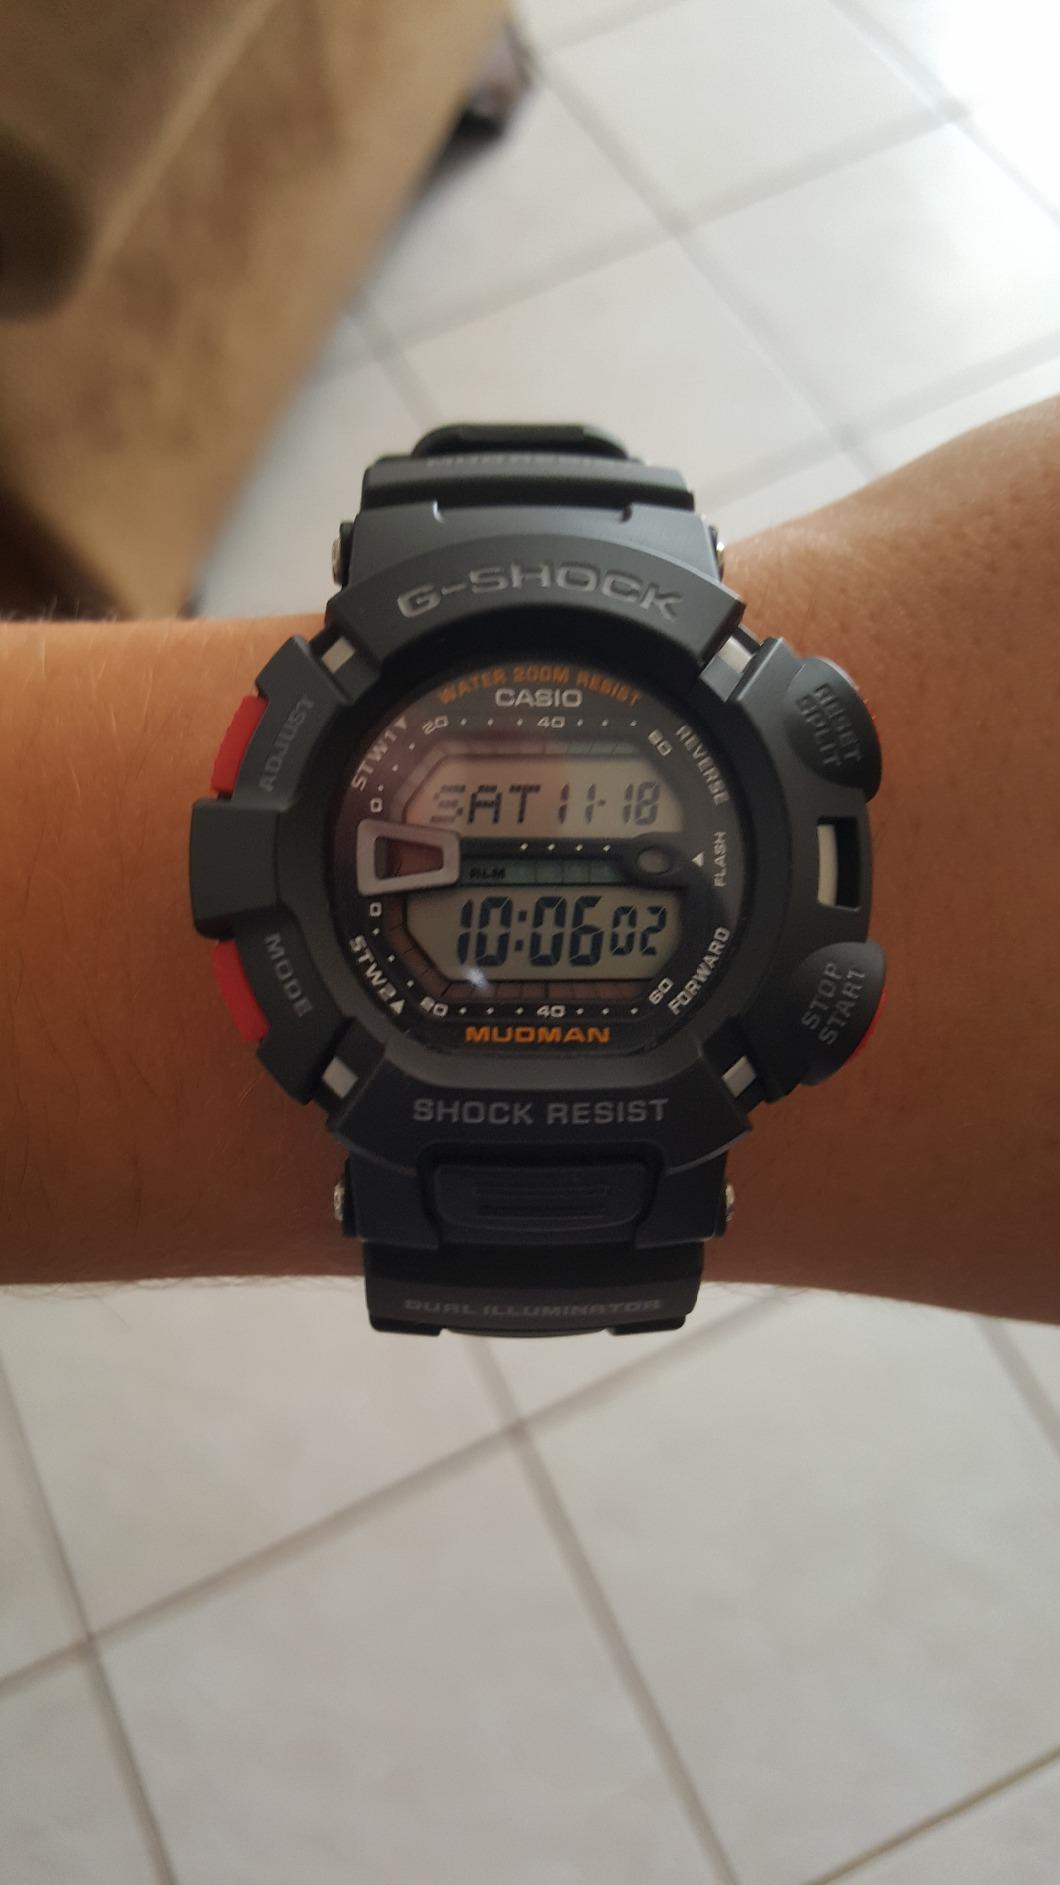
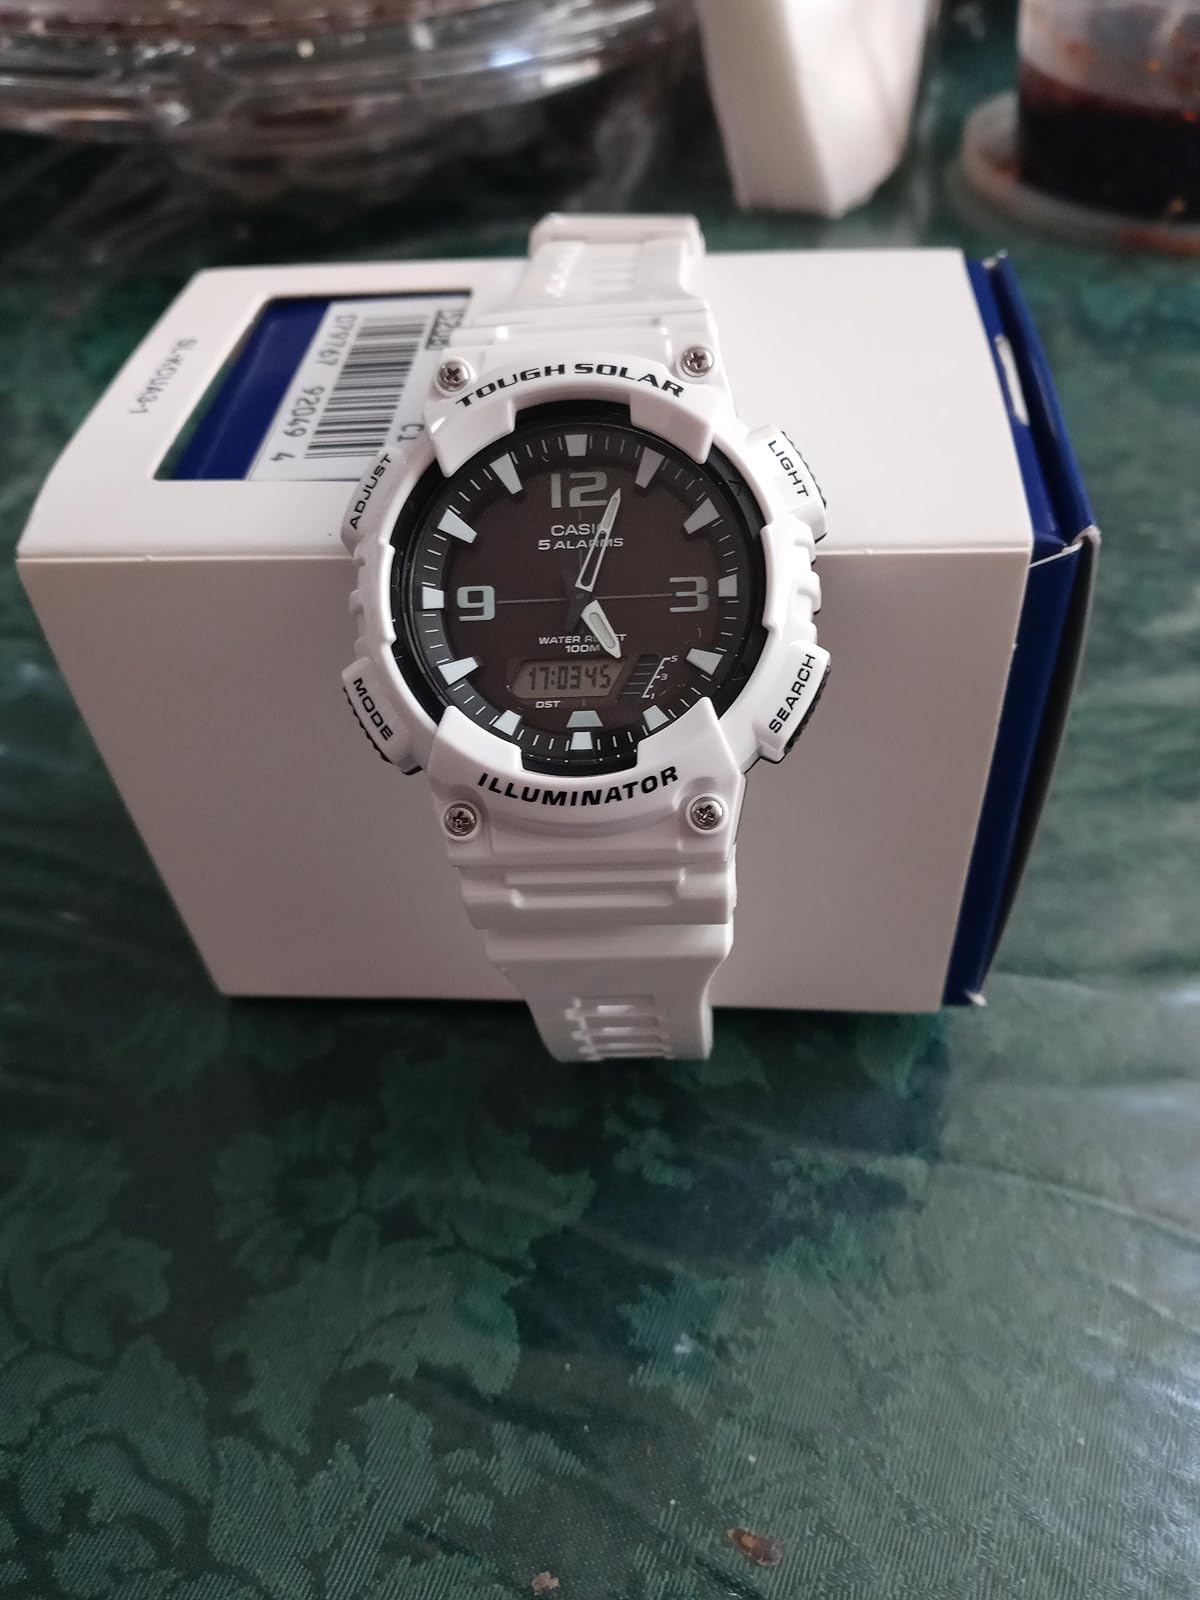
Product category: accessories_watch
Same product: no